List of Olympic medalists in bobsleigh

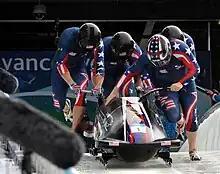
Former Army World Class Athlete Program bobsledder Steven Holcomb, front right, leads USA-1, AKA "The Night Train", team of Justin Olsen, Steve Mesler and Curtis Tomasevicz to a start time of 4.77 seconds in the third heat of the Olympic four-man bobsled event in Whistler, British Columbia at the 2010 Winter Olympics. The quartet won the first U.S. Olympic gold medal in the sport in 62 years.

The numbers in brackets denotes bobsledders who won gold medal in corresponding disciplines more than one time. Bold numbers denotes record number of victories in certain disciplines.